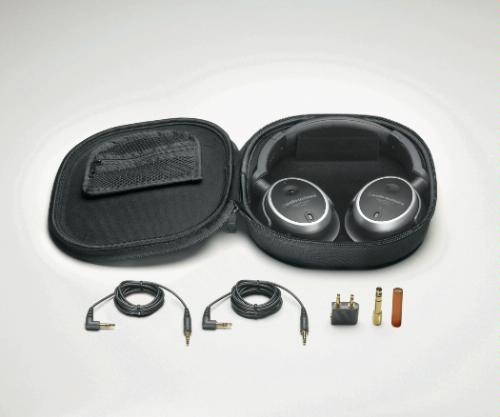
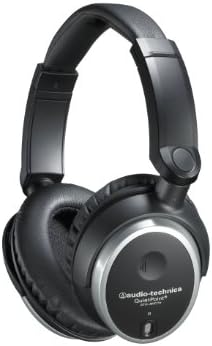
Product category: headphones
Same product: yes